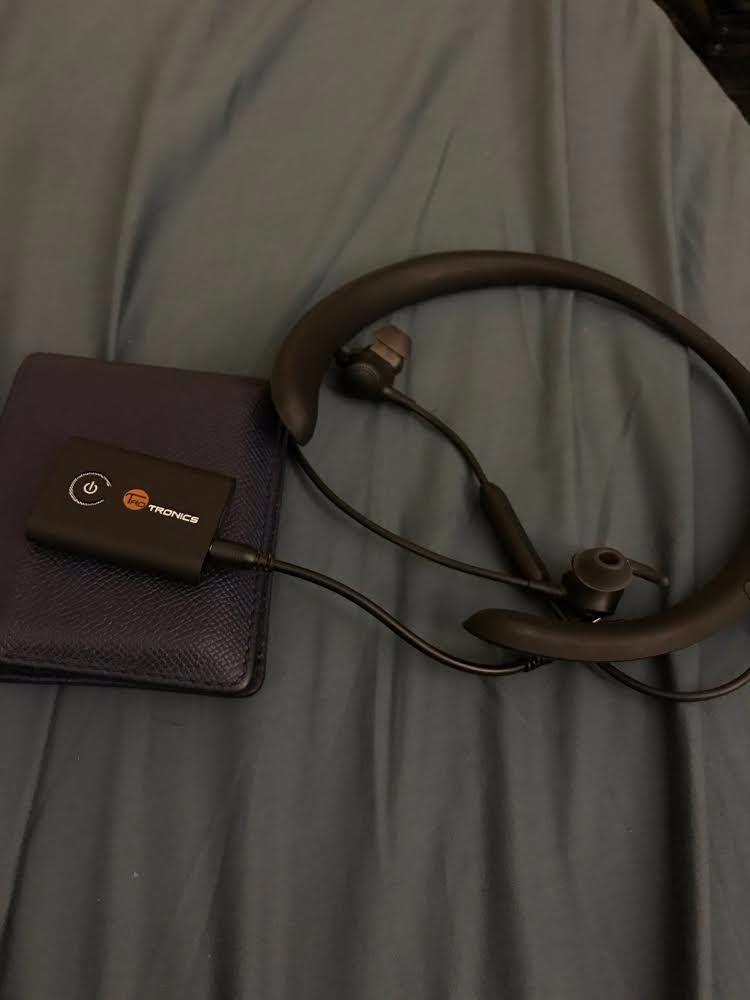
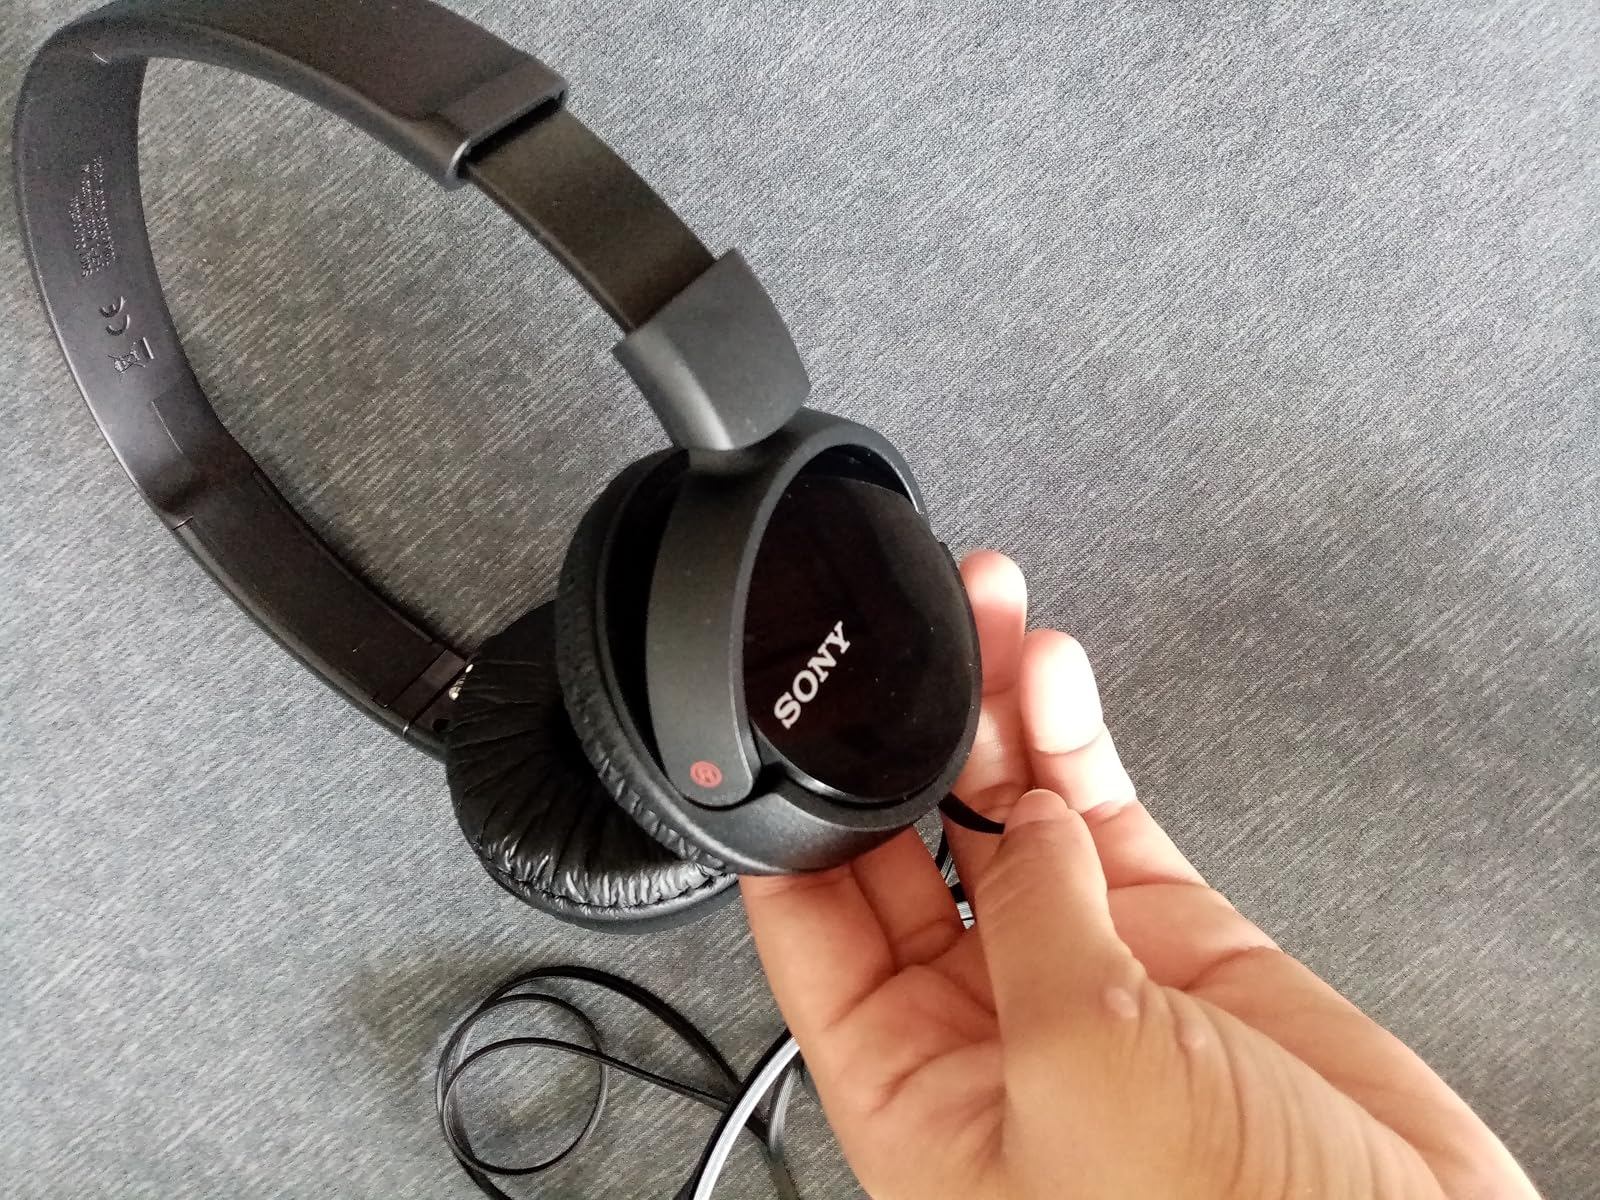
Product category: headphones
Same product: no